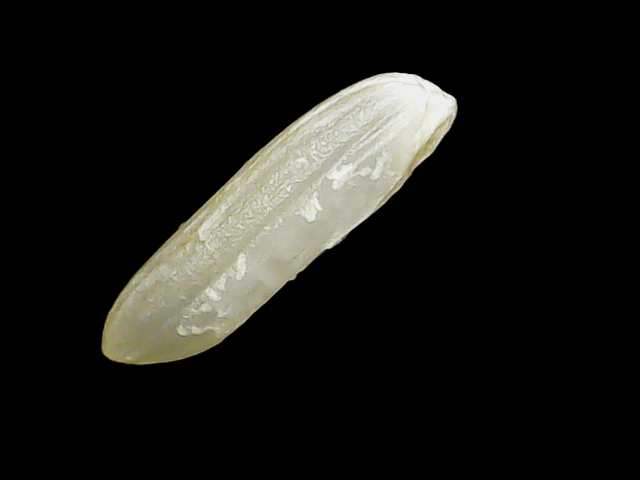
Rice variety: Binadhan14